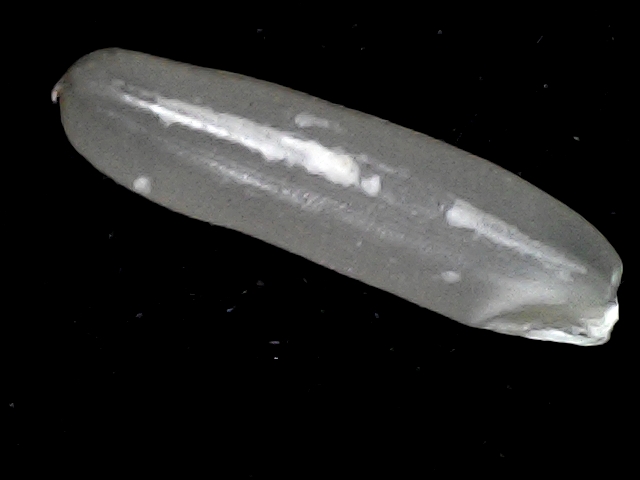
Rice variety: BD57